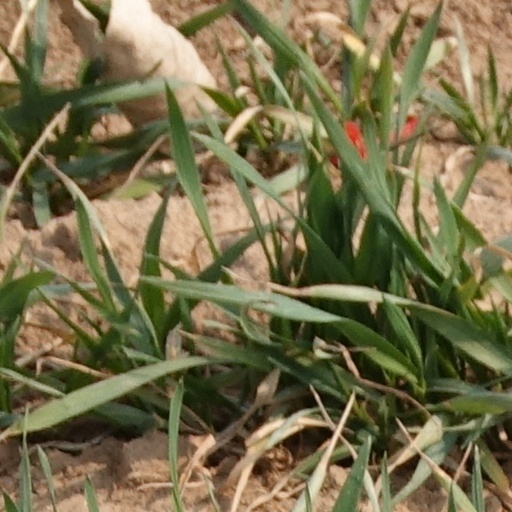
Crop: wheat